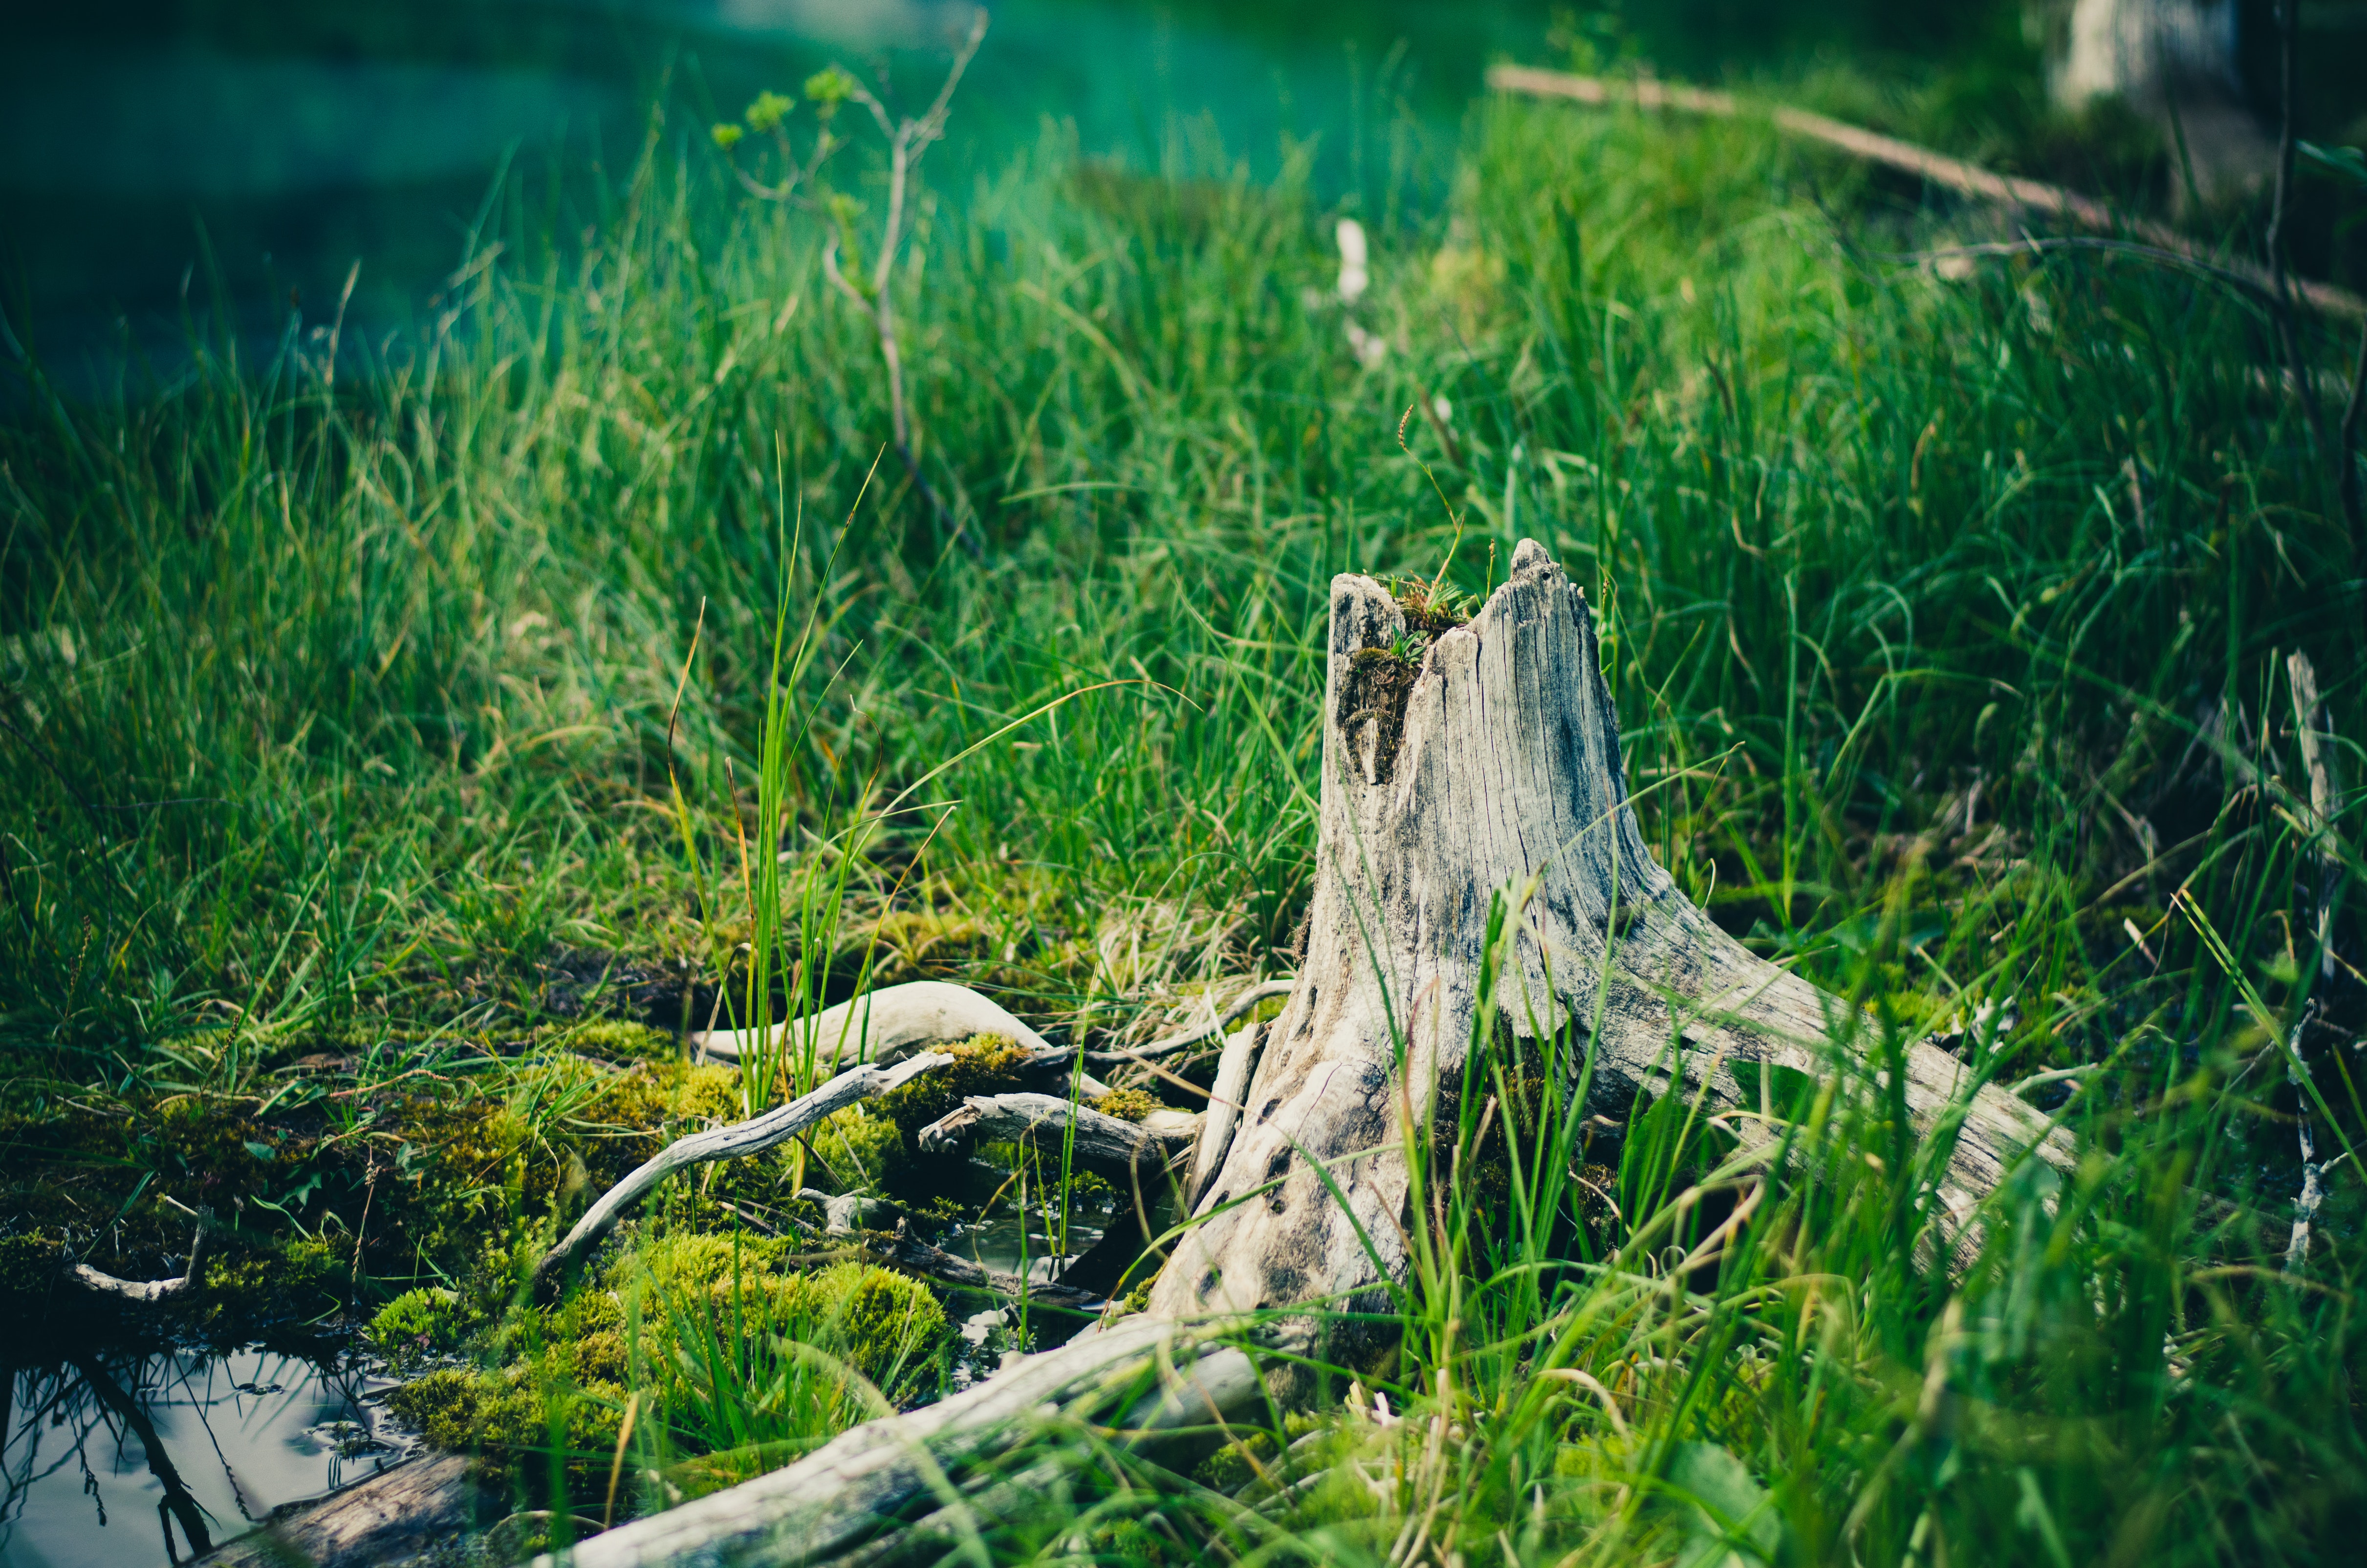
green, nature, tree, grass, vegetation, tree stump, natural landscape, trunk, wood, wilderness, water, plant, grass family, woody plant, branch, forest, sunlight, old growth forest, photography, landscape, jungle, root